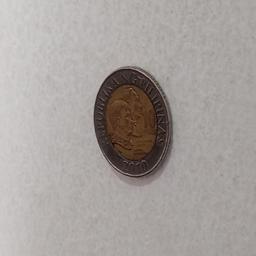
Label: 10_Old_Front